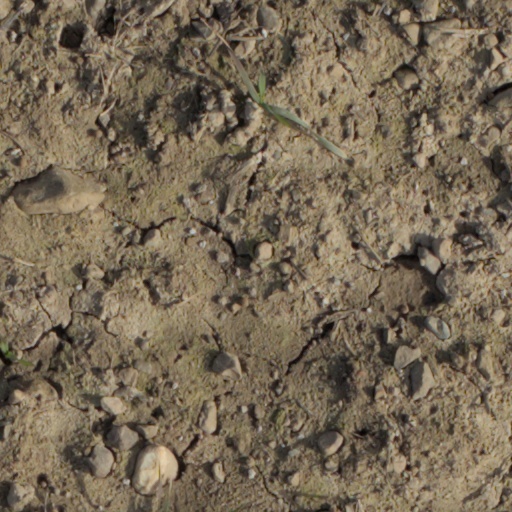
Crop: wheat